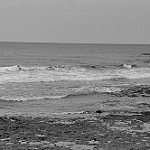
Label: B & W